Heart (band)

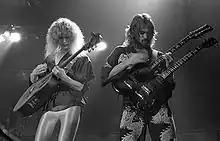
Nancy Wilson and Roger Fisher onstage, 1978

In 1977, Mushroom Records ran a full-page advertisement showing the bare-shouldered Wilson sisters (as on the "Dreamboat Annie" album cover) with the suggestive caption, "It was only our first time!" In a July 1977 "Rolling Stone" cover story, the sisters cited this advertisement as a key reason for their decision to leave Mushroom Records. Heart broke its contract with Mushroom and signed a contract with CBS subsidiary Portrait Records, resulting in a prolonged legal battle with Siegel. Mushroom released the partly completed "Magazine" in early 1977, just before Portrait released "Little Queen". Each company attempted to prevent the other from releasing any Heart music. A Seattle court forced Mushroom Records to recall the album so that Heart could remix tracks and add new vocals, and the album was re-released in 1978. It peaked at number 17 in the US, generating the single "Heartless", which reached number 24 in the charts. The album eventually achieved platinum status.